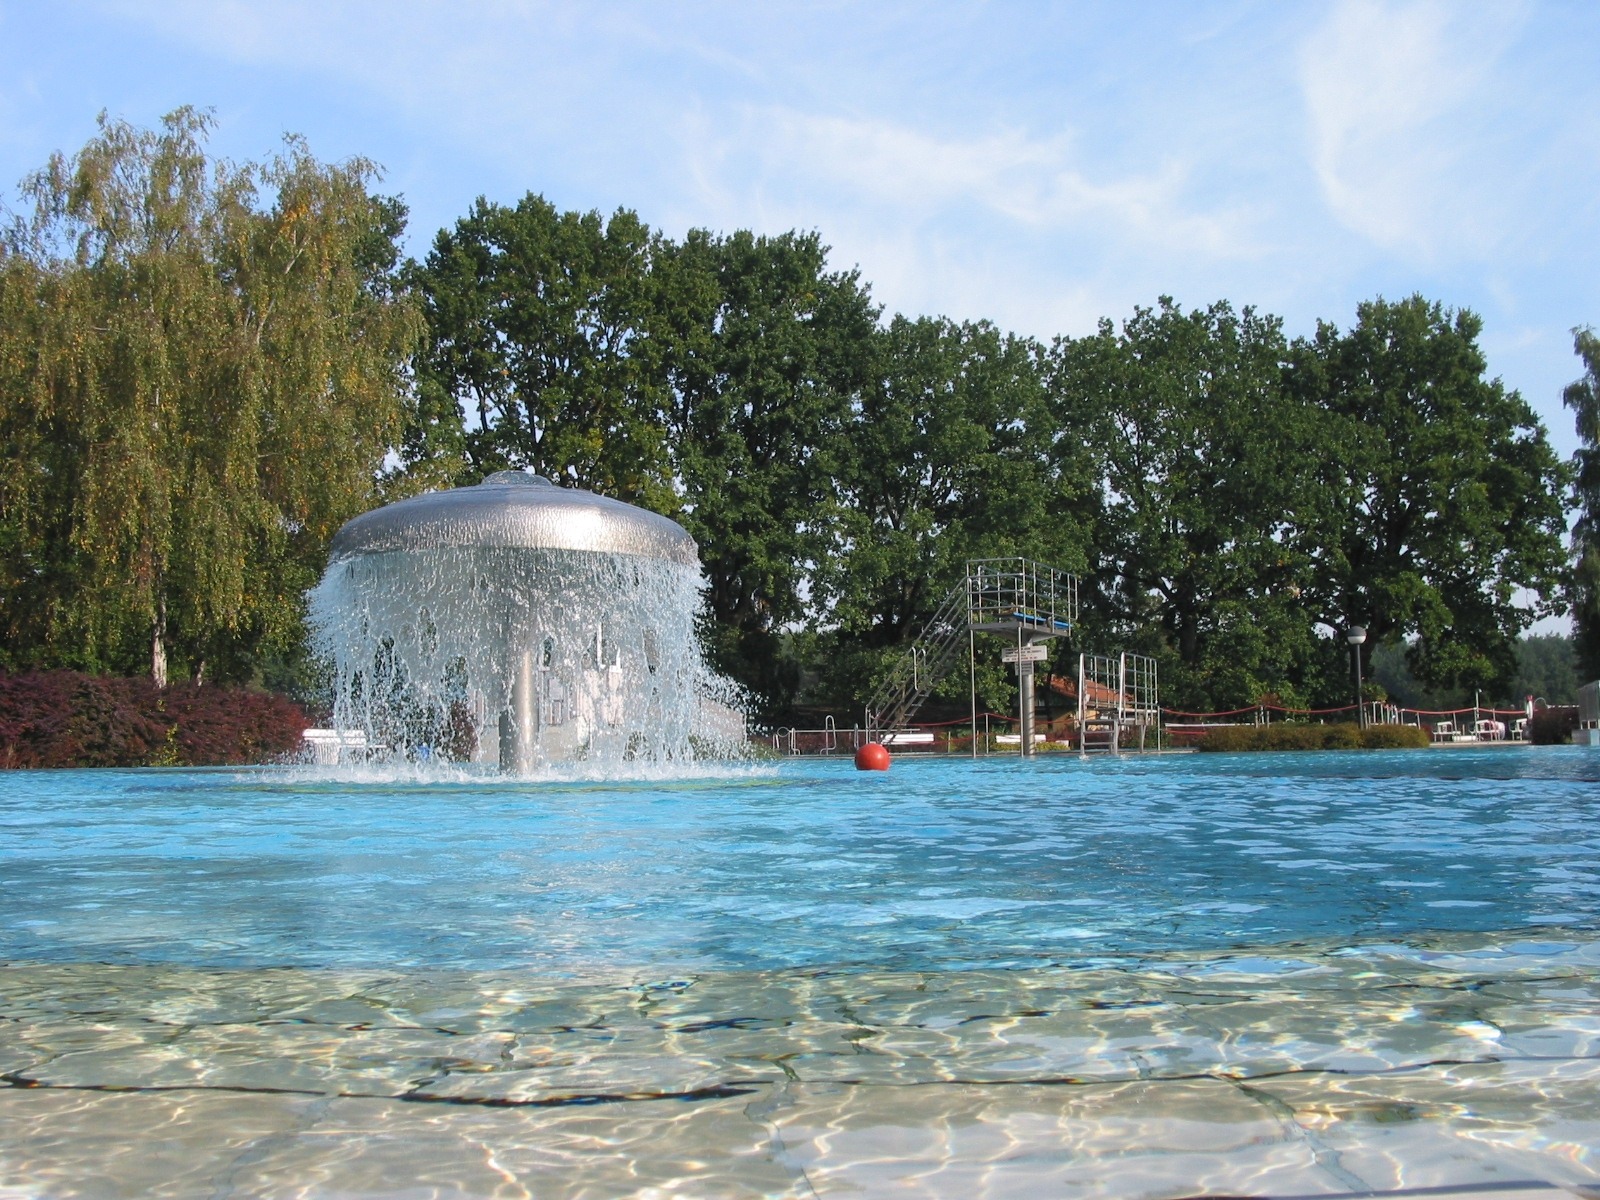
sea, water, vacation, swim, swimming pool, park, whirlpool, water park, water feature, outdoor pool